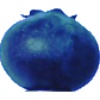
Label: huckleberry